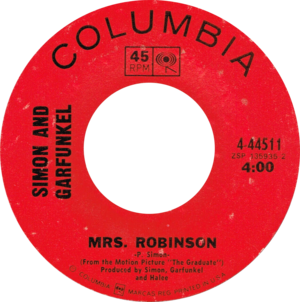
Mrs. Robinson est une chanson écrite par Paul Simon et enregistrée pour la première fois en 1968 par Simon et Garfunkel. D'abord lancée sur le marché en single, elle est la deuxième chanson du duo à atteindre les meilleures ventes aux États-Unis, après The Sound of Silence. Le succès des deux chansons est sans doute dû à leur présence sur la bande originale du film Le Lauréat, sorti en 1967, qui fut l'un des grands films de la fin des années 1960. La version finale de Mrs. Robinson se trouve sur l'album Bookends.